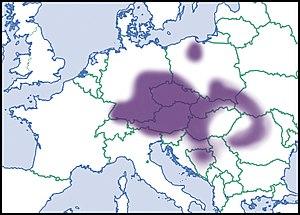
Repartition en Europe, niveau de connaissance de 2012. Description de la source en français Italiano: Distribuzione in Europa, livello di conoscenza del 2012. Descrizione della fonte in italiano Português: Distribuição na Europa, nível de conhecimento de 2012. Descrição da fonte em português Čeština: Distribuce v Evropě, úroveň znalostí v roce 2012 Polski: Dystrybucja w Europie, poziom wiedzy z 2012 roku Русский: Распространение в Европе, уровень знаний в 2012 году